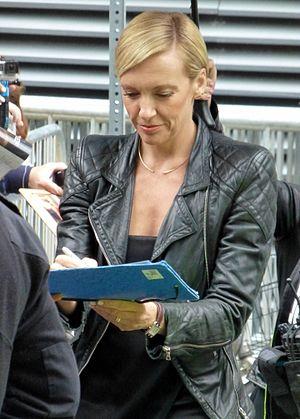
Hérédité, ou Héréditaire au Québec, est un film d'horreur américain écrit et réalisé par Ari Aster, sorti en 2018.